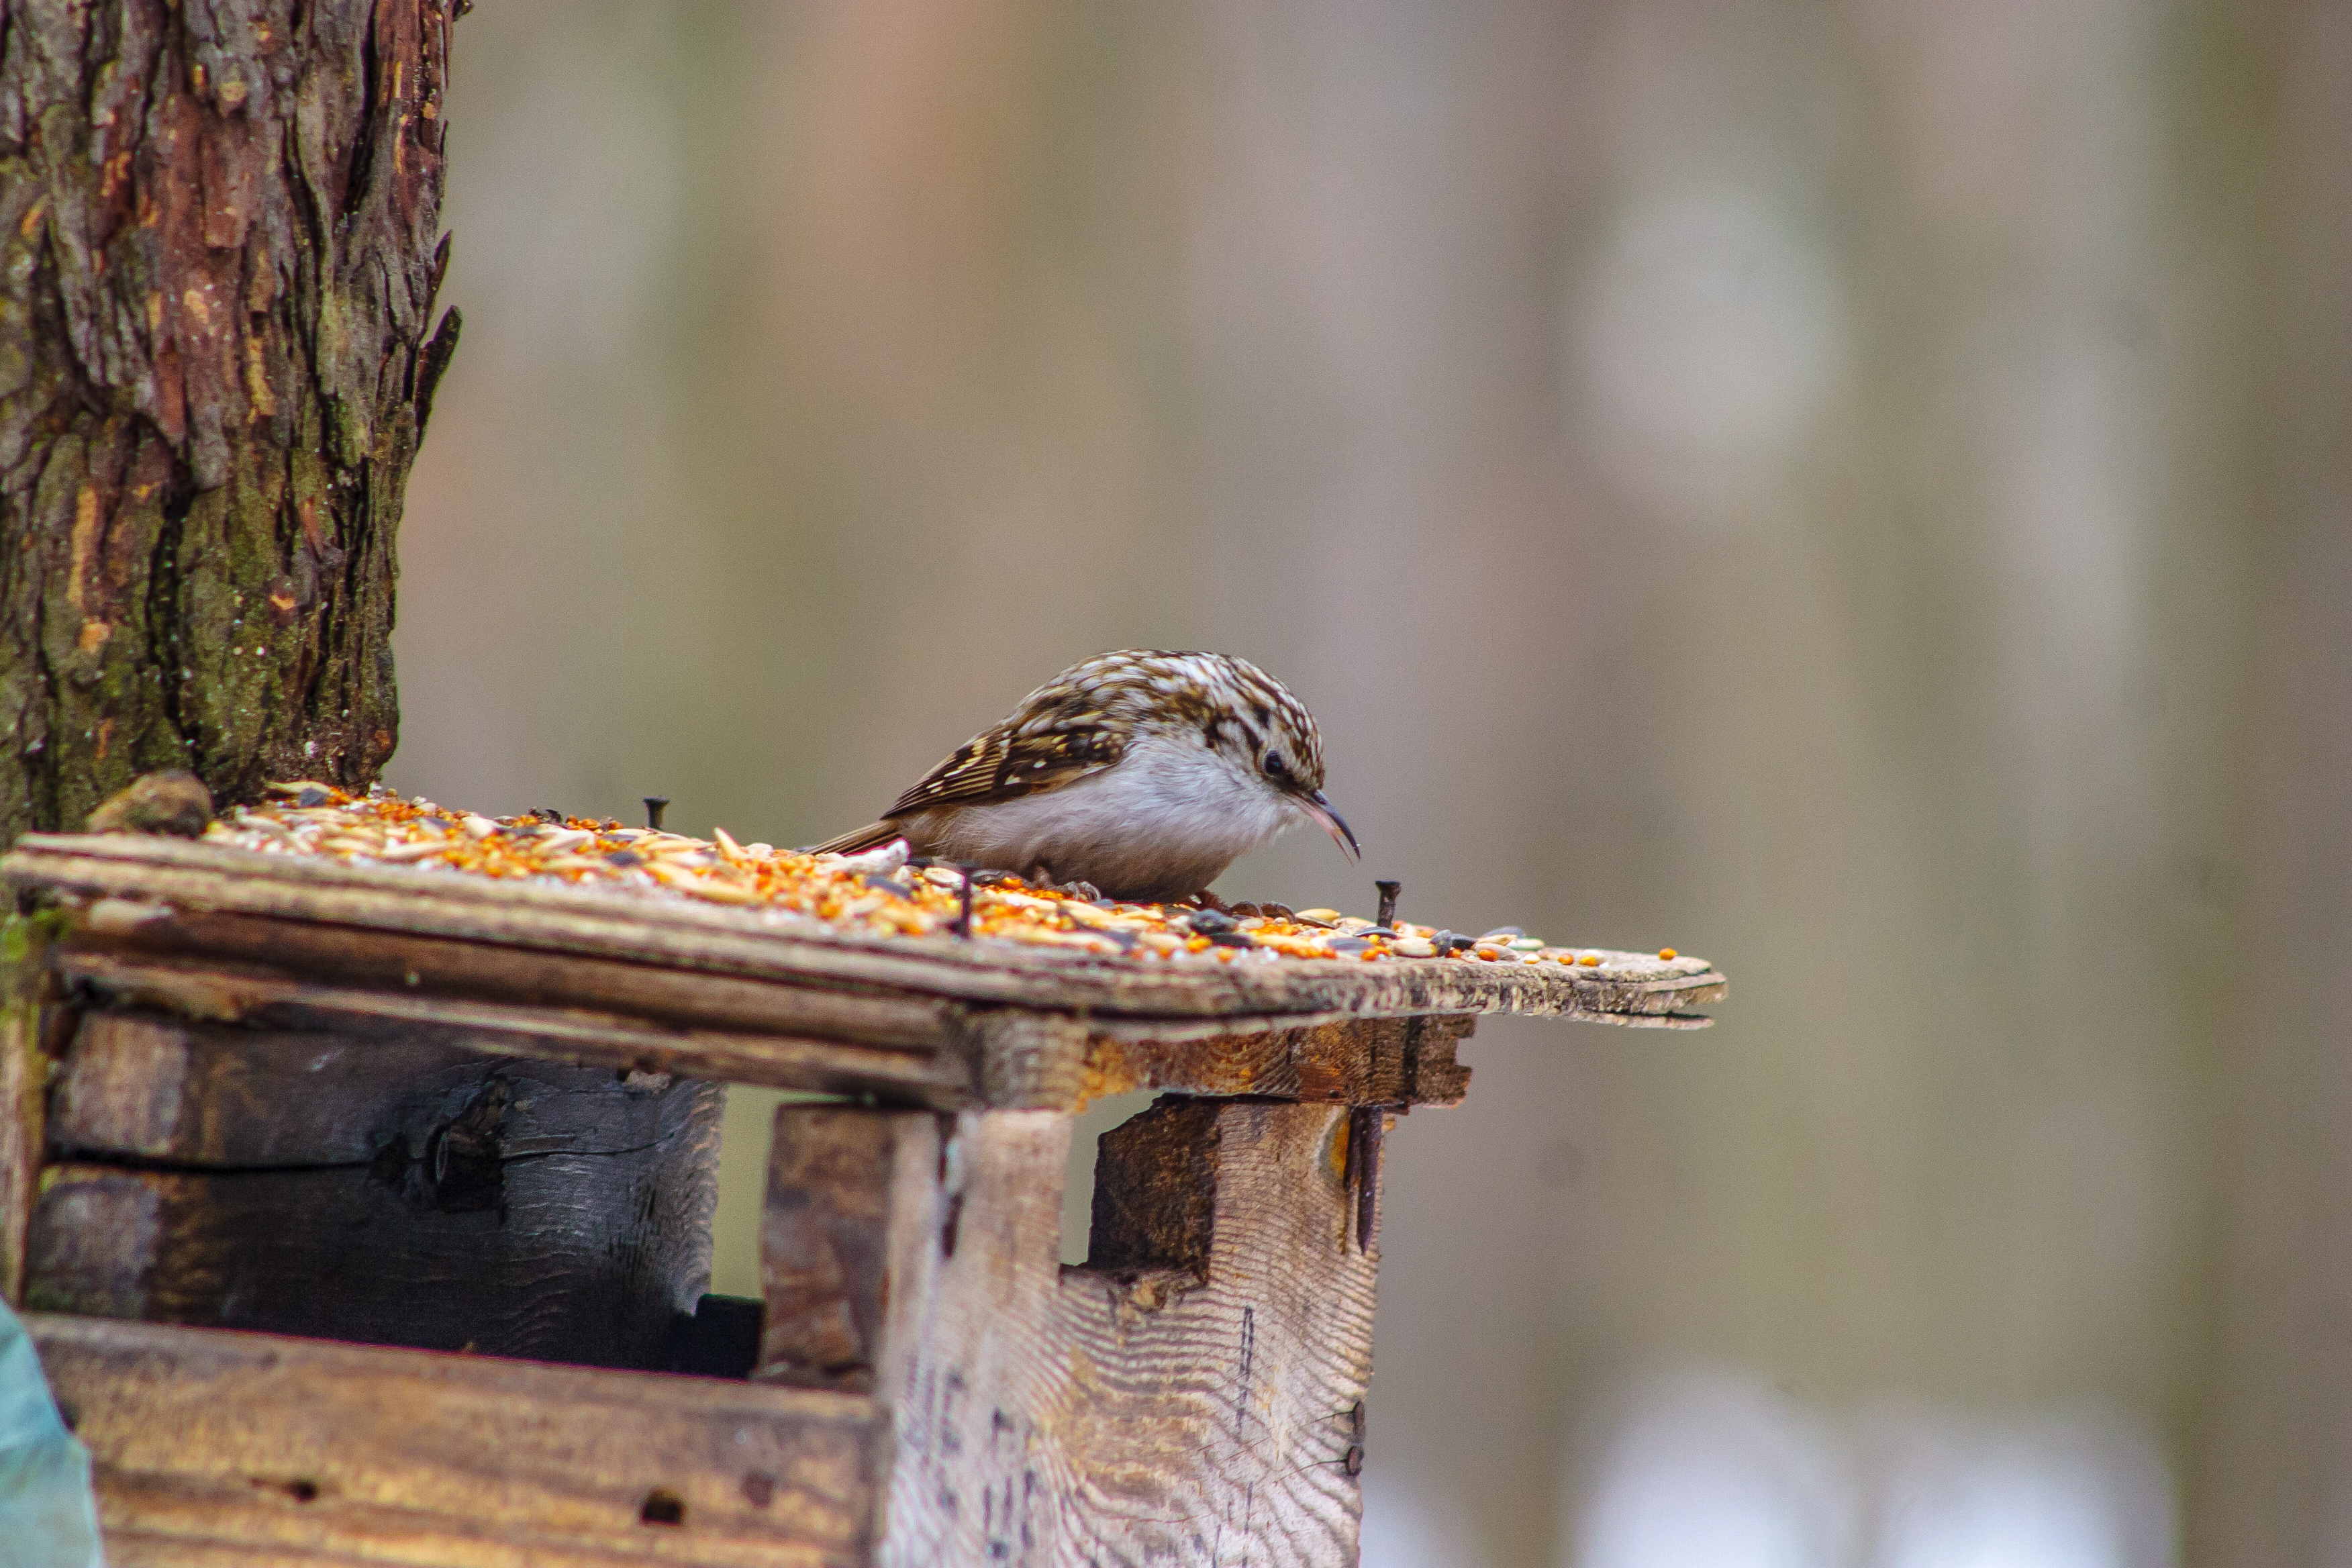
images, bird, beak, wood, twig, feather, natural material, songbird, bird supply, falconiformes, perching bird, bird feeder, lumber, finch, winter, sparrow, birdhouse, wildlife, roof, carolina wren, Black headed Grosbeak, metal, yellow rumped warbler, old world flycatcher, emberizidae, pollinator, nest, trunk, house sparrow, claw, bird of prey, plant stem